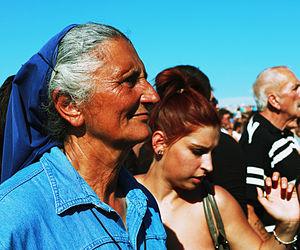
Mère et fille au pèlerinage gitan des Saintes-Maries-de-la-Mer
Le pèlerinage aux Saintes-Maries-de-la-Mer, dit encore pèlerinage des Gitans est une manifestation religieuse, doublée d'un phénomène touristique, qui se déroule en Camargue, aux Saintes-Maries-de-la-Mer, chaque année les 24 et 25 mai. Ce pèlerinage, avec la présence massive de tsiganes venus de toute l'Europe, est l’objet d’une forte médiatisation. Cette tradition camarguaise est pourtant récente puisqu'elle a été instaurée sous sa forme actuelle par le marquis Folco de Baroncelli, en 1935.